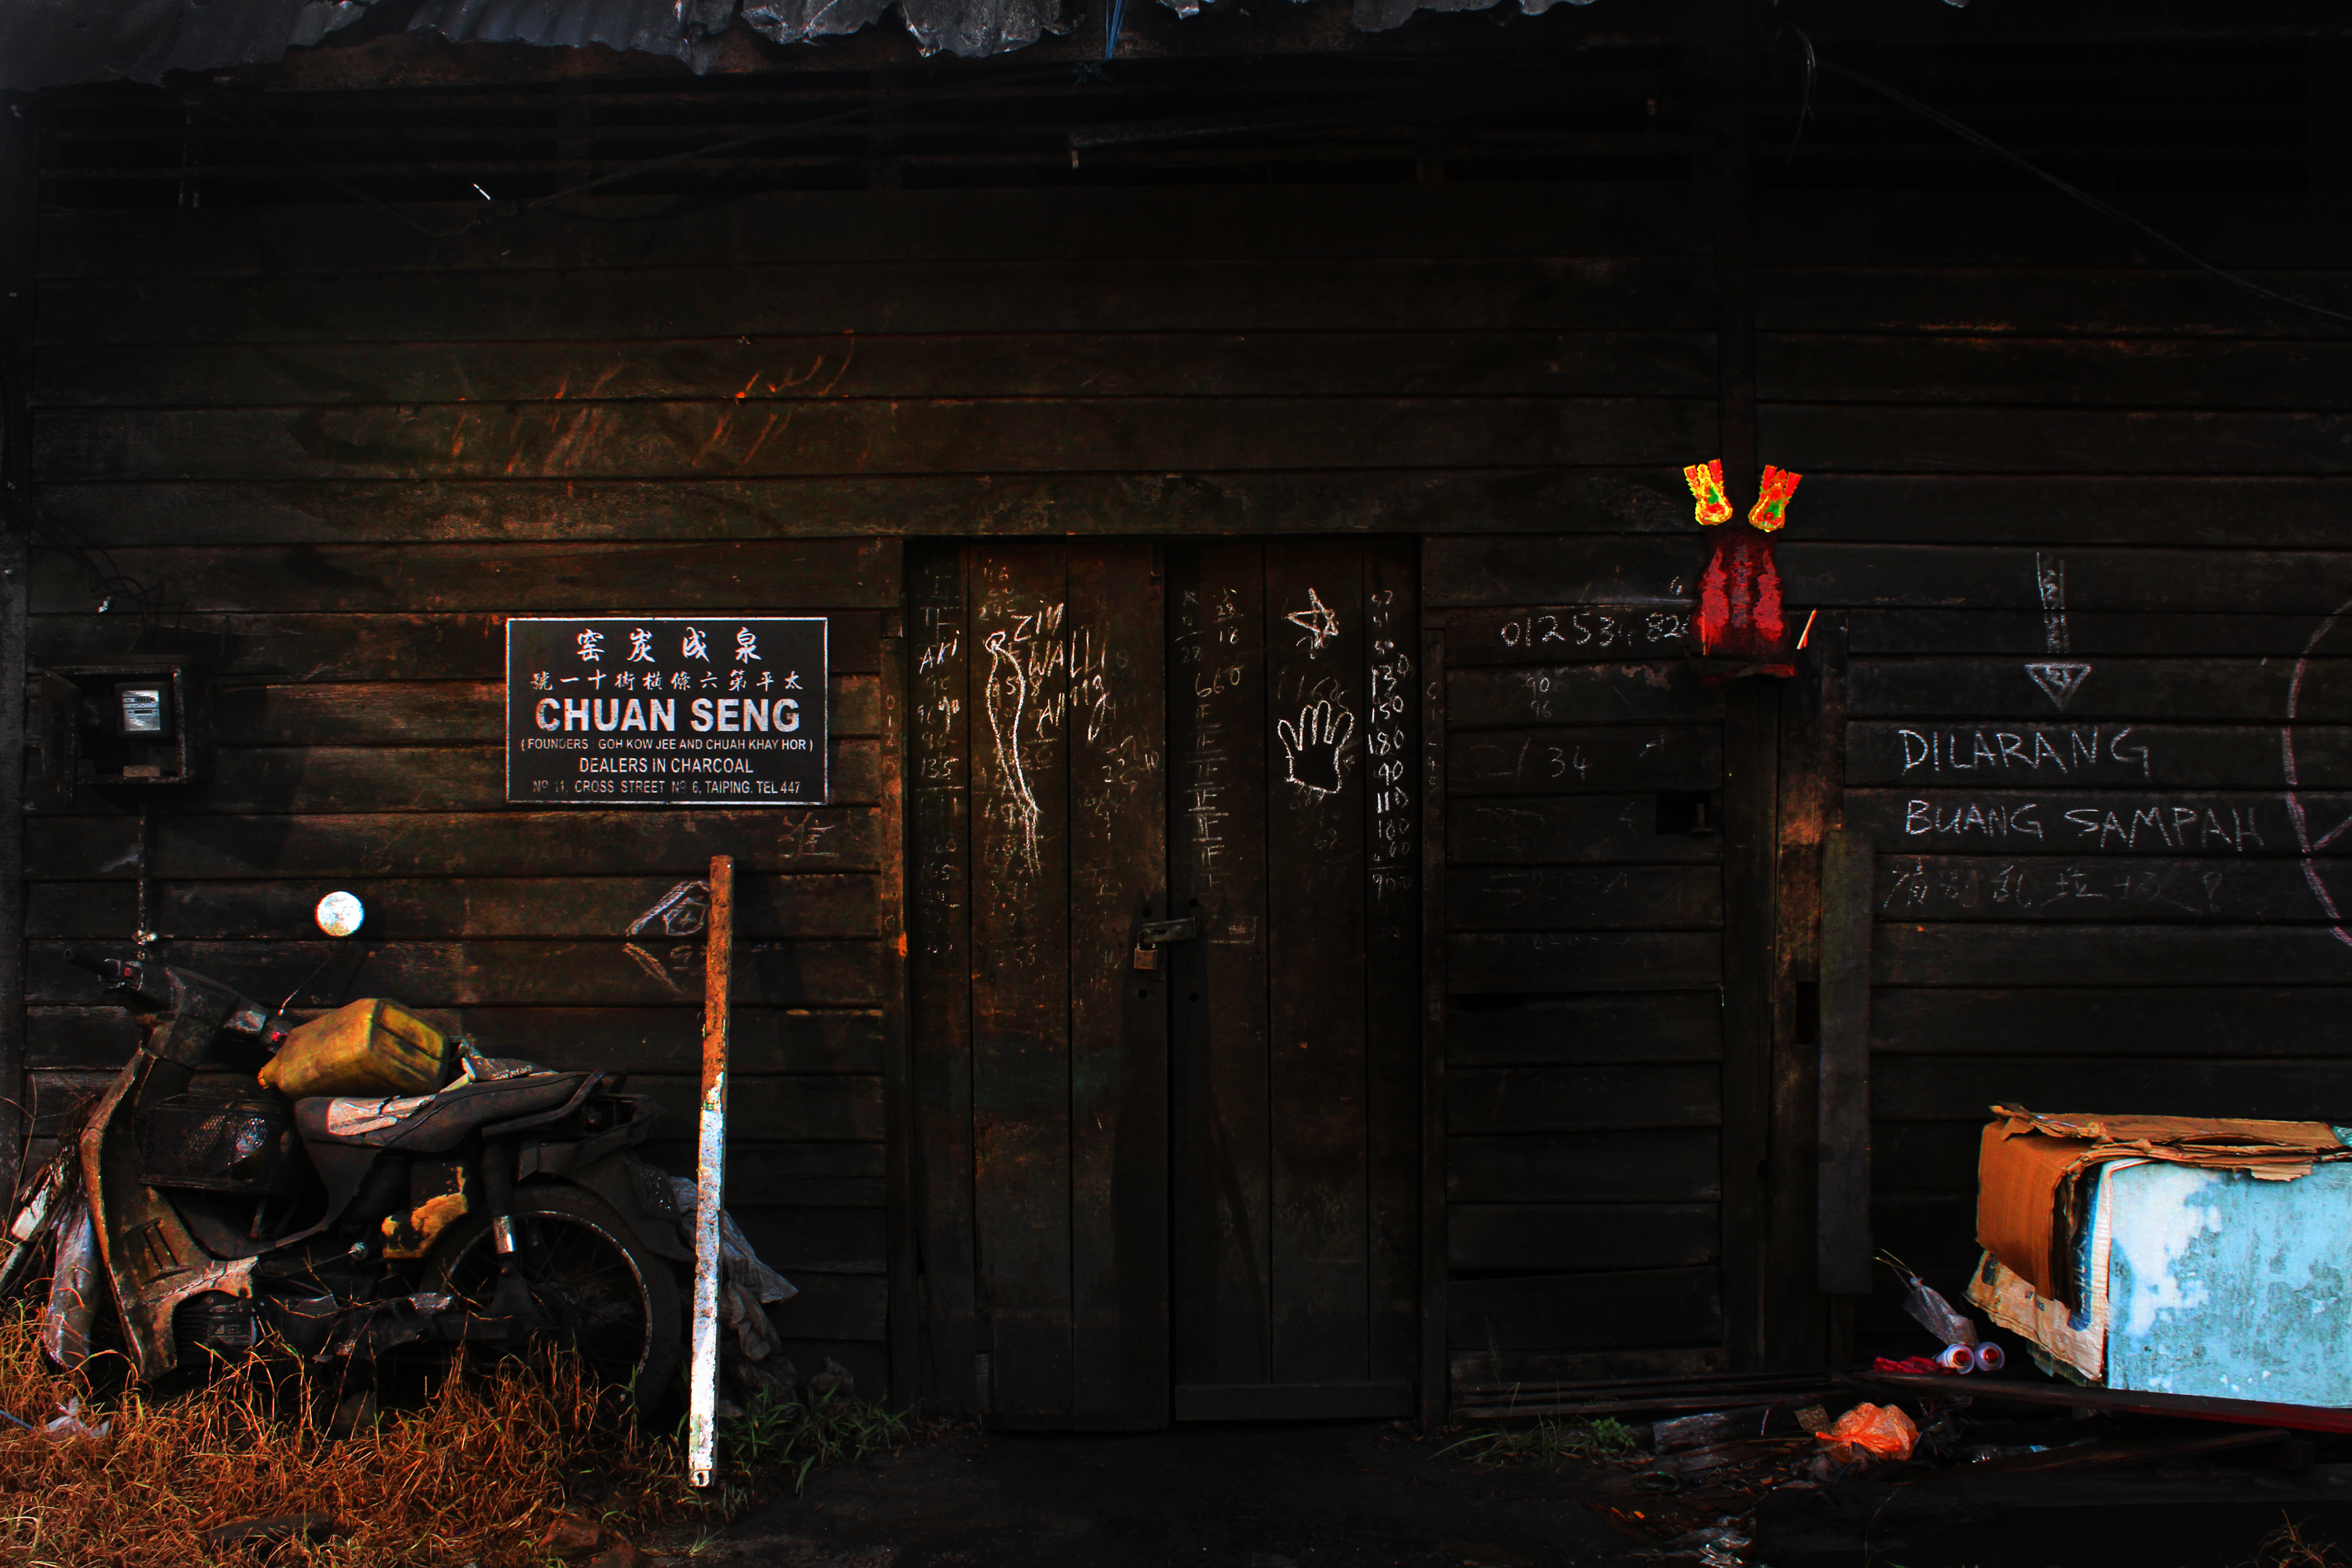
old, forgotten, darkness, screenshot, room, pc game, Adventure game, night, games, building